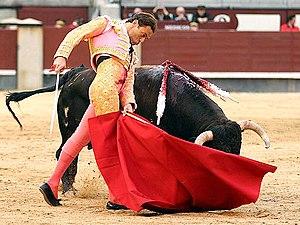
Fernando Cepeda
Fernando Cepeda Melo, plus connu sous le nom de Fernando Cepeda, est un matador espagnol né le 29 mai 1964 à Gines.
Dans le monde de la tauromachie, la trinchera est une passe de muleta. C'est un derechazo avec sortie changée.